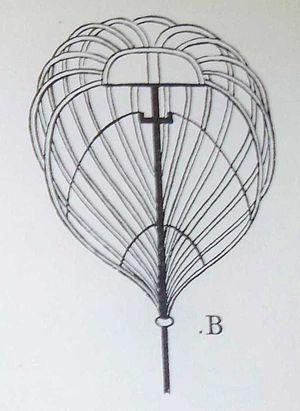
Un horo était un type de manteau ou vêtement attaché à l'arrière de l'armure portée par un samouraï sur les champs de bataille du Japon féodal.